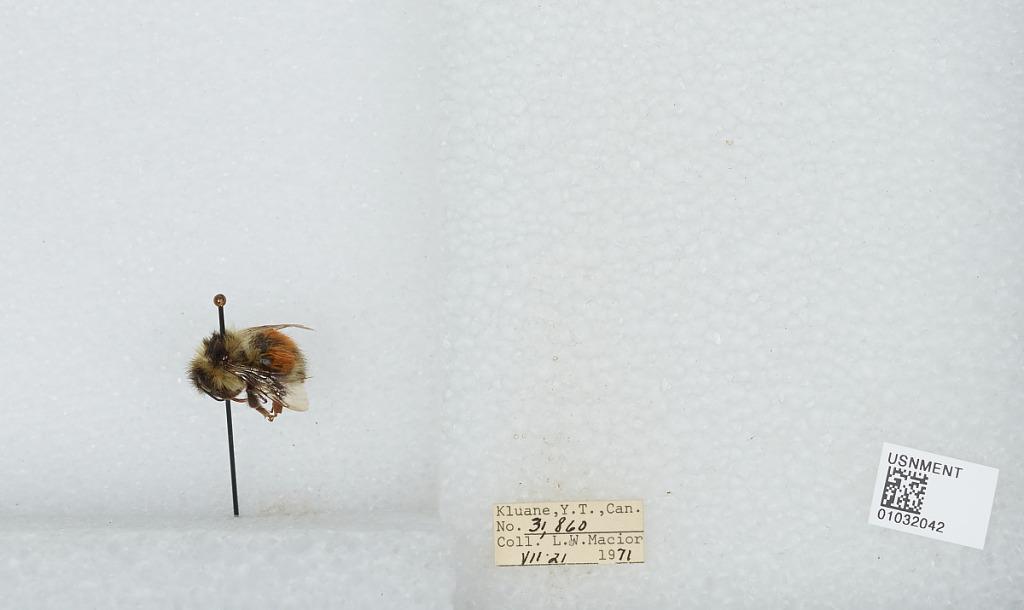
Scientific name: Bombus (Pyrobombus) sylvicola Kirby
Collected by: L. Macior
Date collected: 1971-7-21
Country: Canada
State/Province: Yukon Territory
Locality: Kluane
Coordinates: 60.75, -139.5